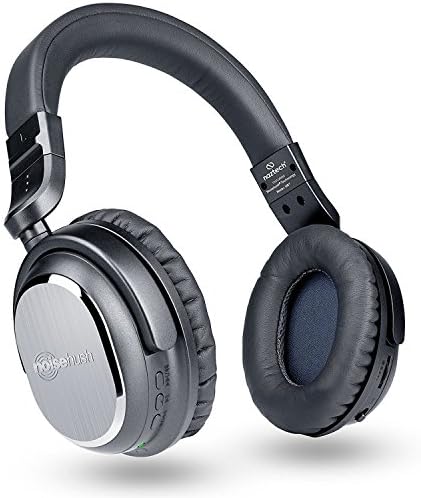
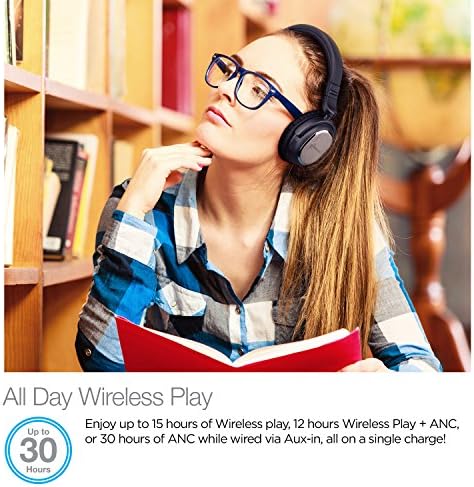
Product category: headphones
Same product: yes